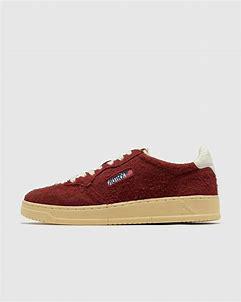
Brand: Autry
Model: Action Shoes Autry Action Medalist 1